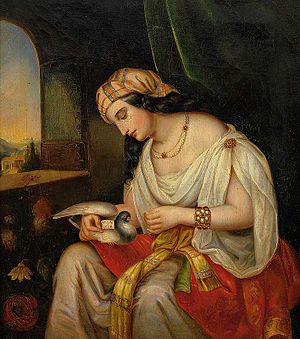
Brevdue / Brevduen i historien / Brevduen i Europa
Den østrigske kunstner Friedrich von Amerlings billede af en ung orientalsk kvinde med en brevdue, der har overbragt hende en meddelelse.
Brevduen tilhører racen af tamduer, der har sin oprindelse i klippeduen. Brevduen har som følge af intensivt og målrettet avlsarbejde udviklet en ekstrem orienteringsevne og udholdenhed samt en lige så stærk drift til altid at vende tilbage til sin mage og redeplads.